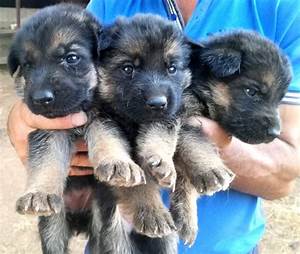
Label: dog